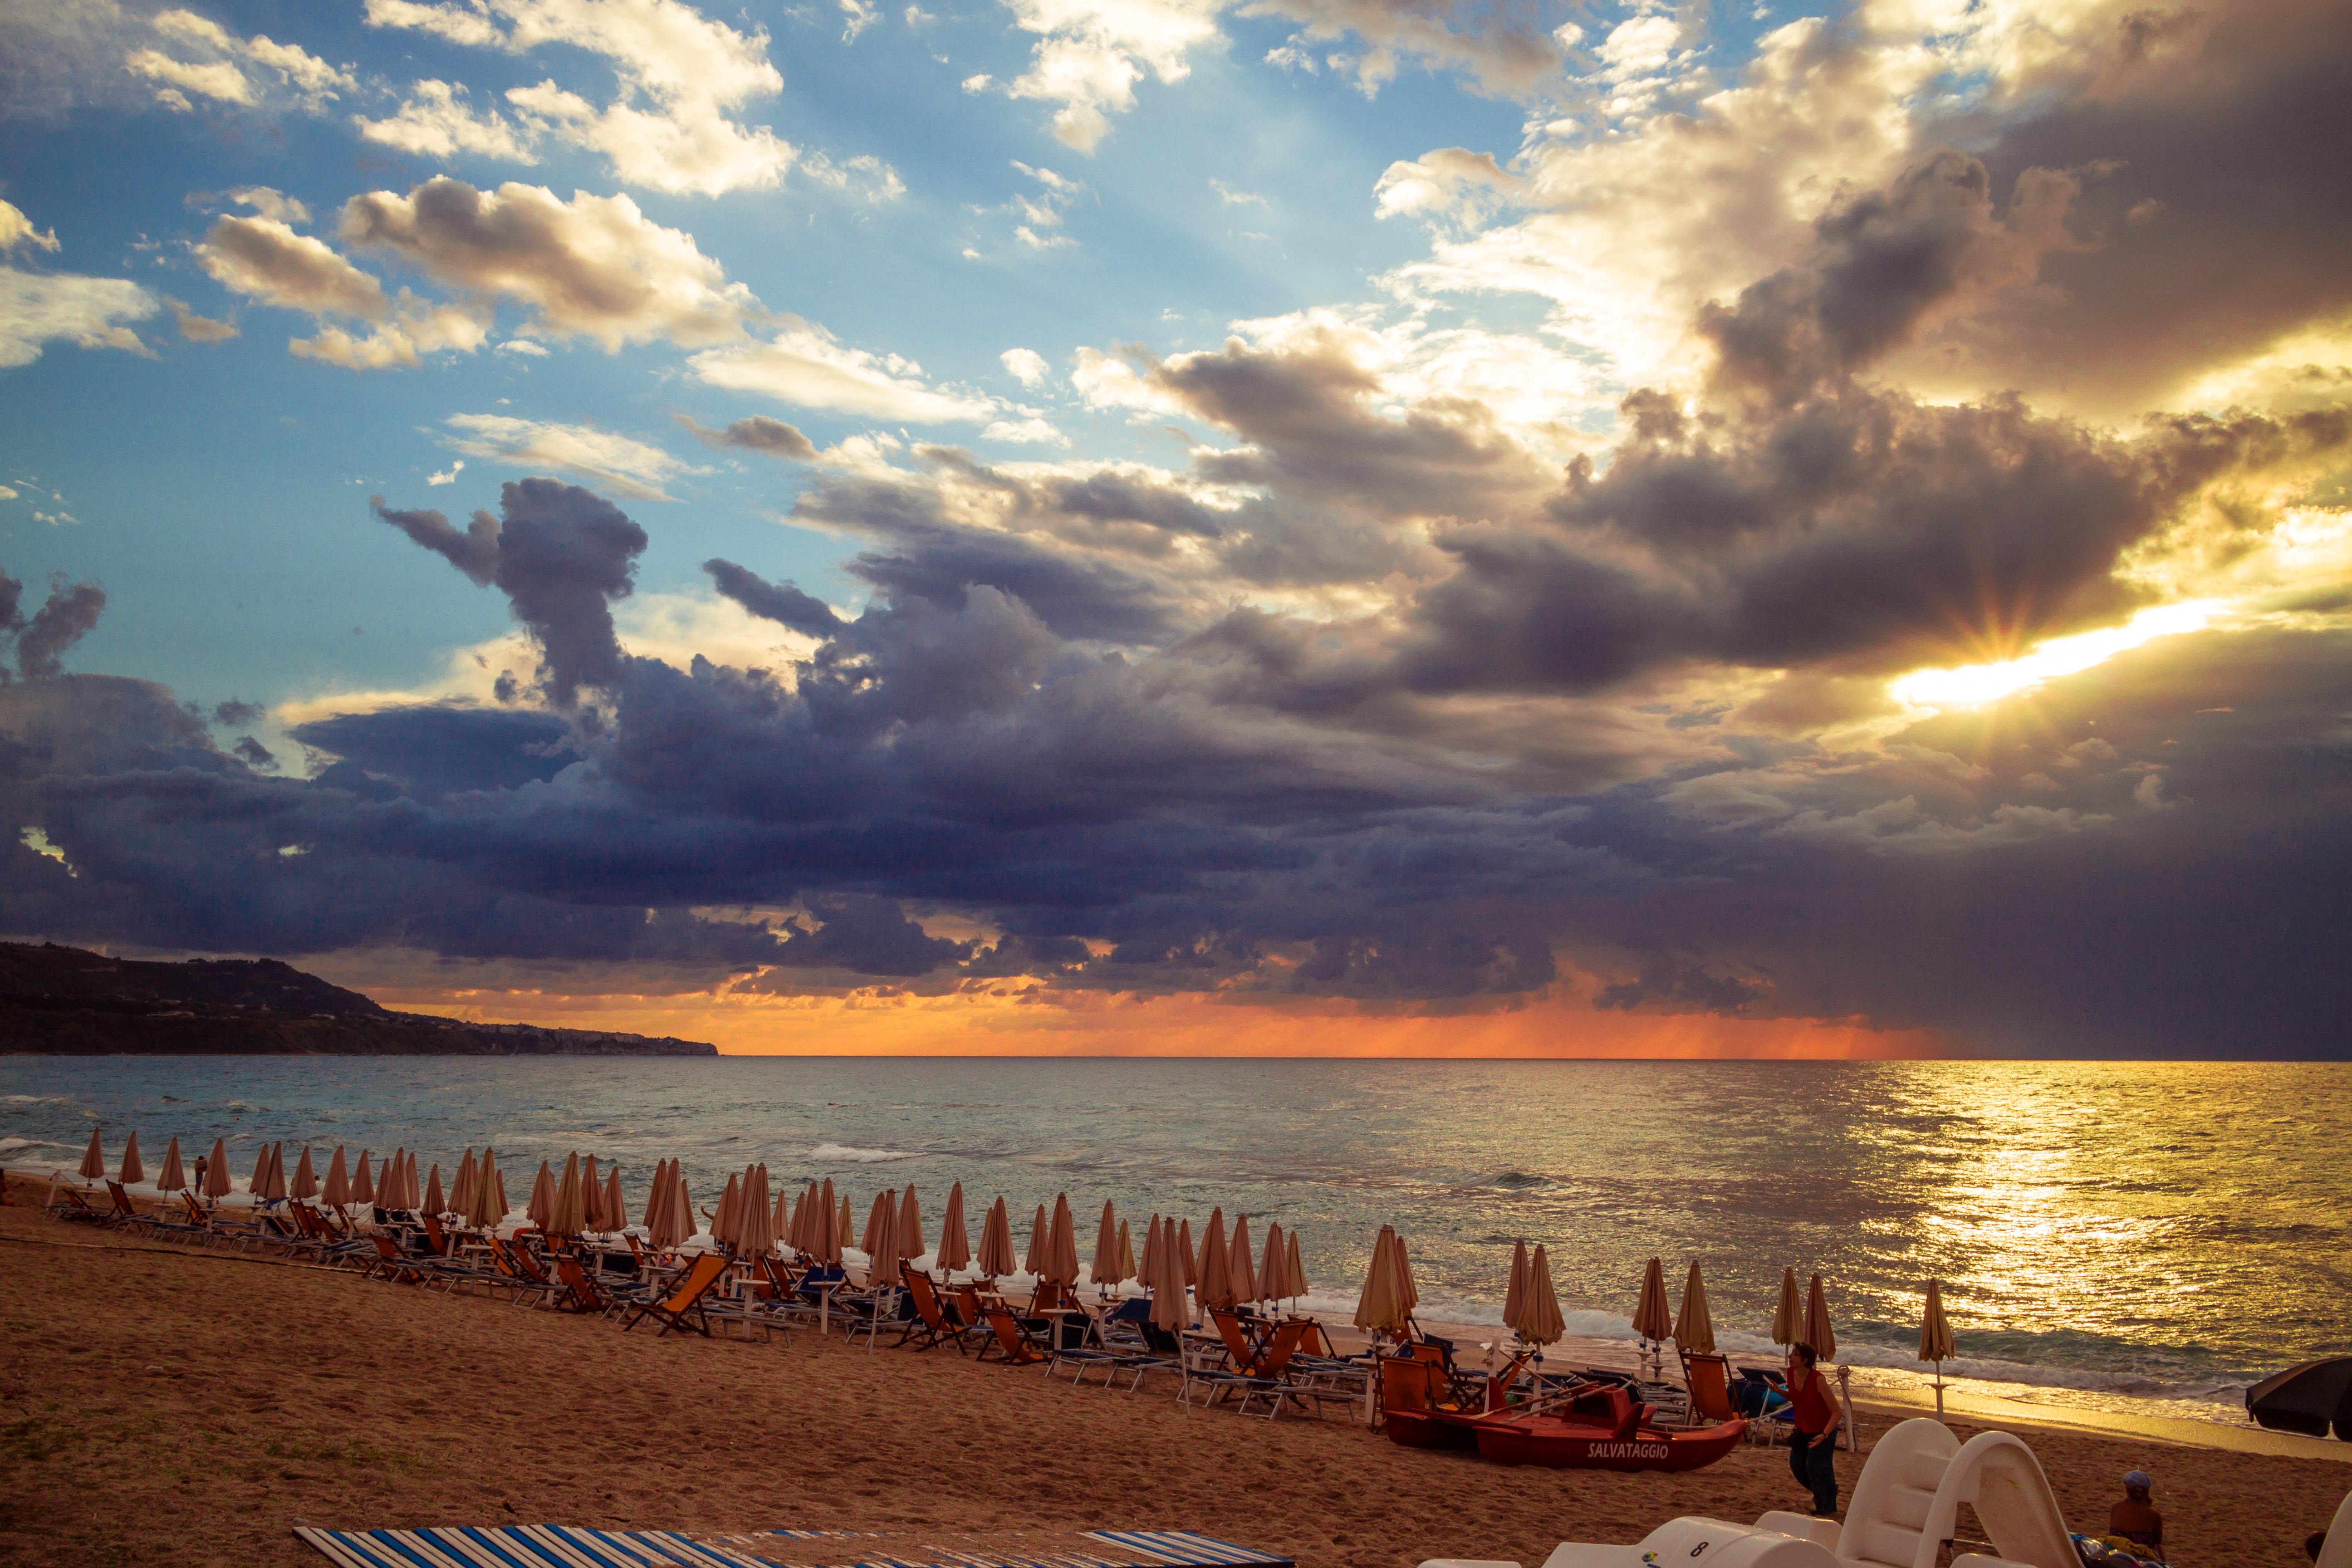
beach, sea, coast, sand, ocean, horizon, cloud, sky, sun, sunrise, sunset, sunlight, morning, shore, wave, dawn, summer, dusk, evening, reflection, bay, italy, body of water, calabria, clouds, umbrellas, afterglow, meteorological phenomenon, tyrrhenian